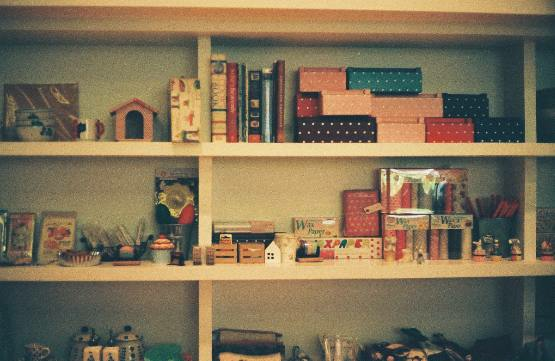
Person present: No